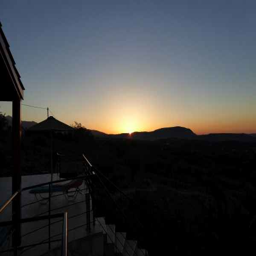
the sun is setting in the west